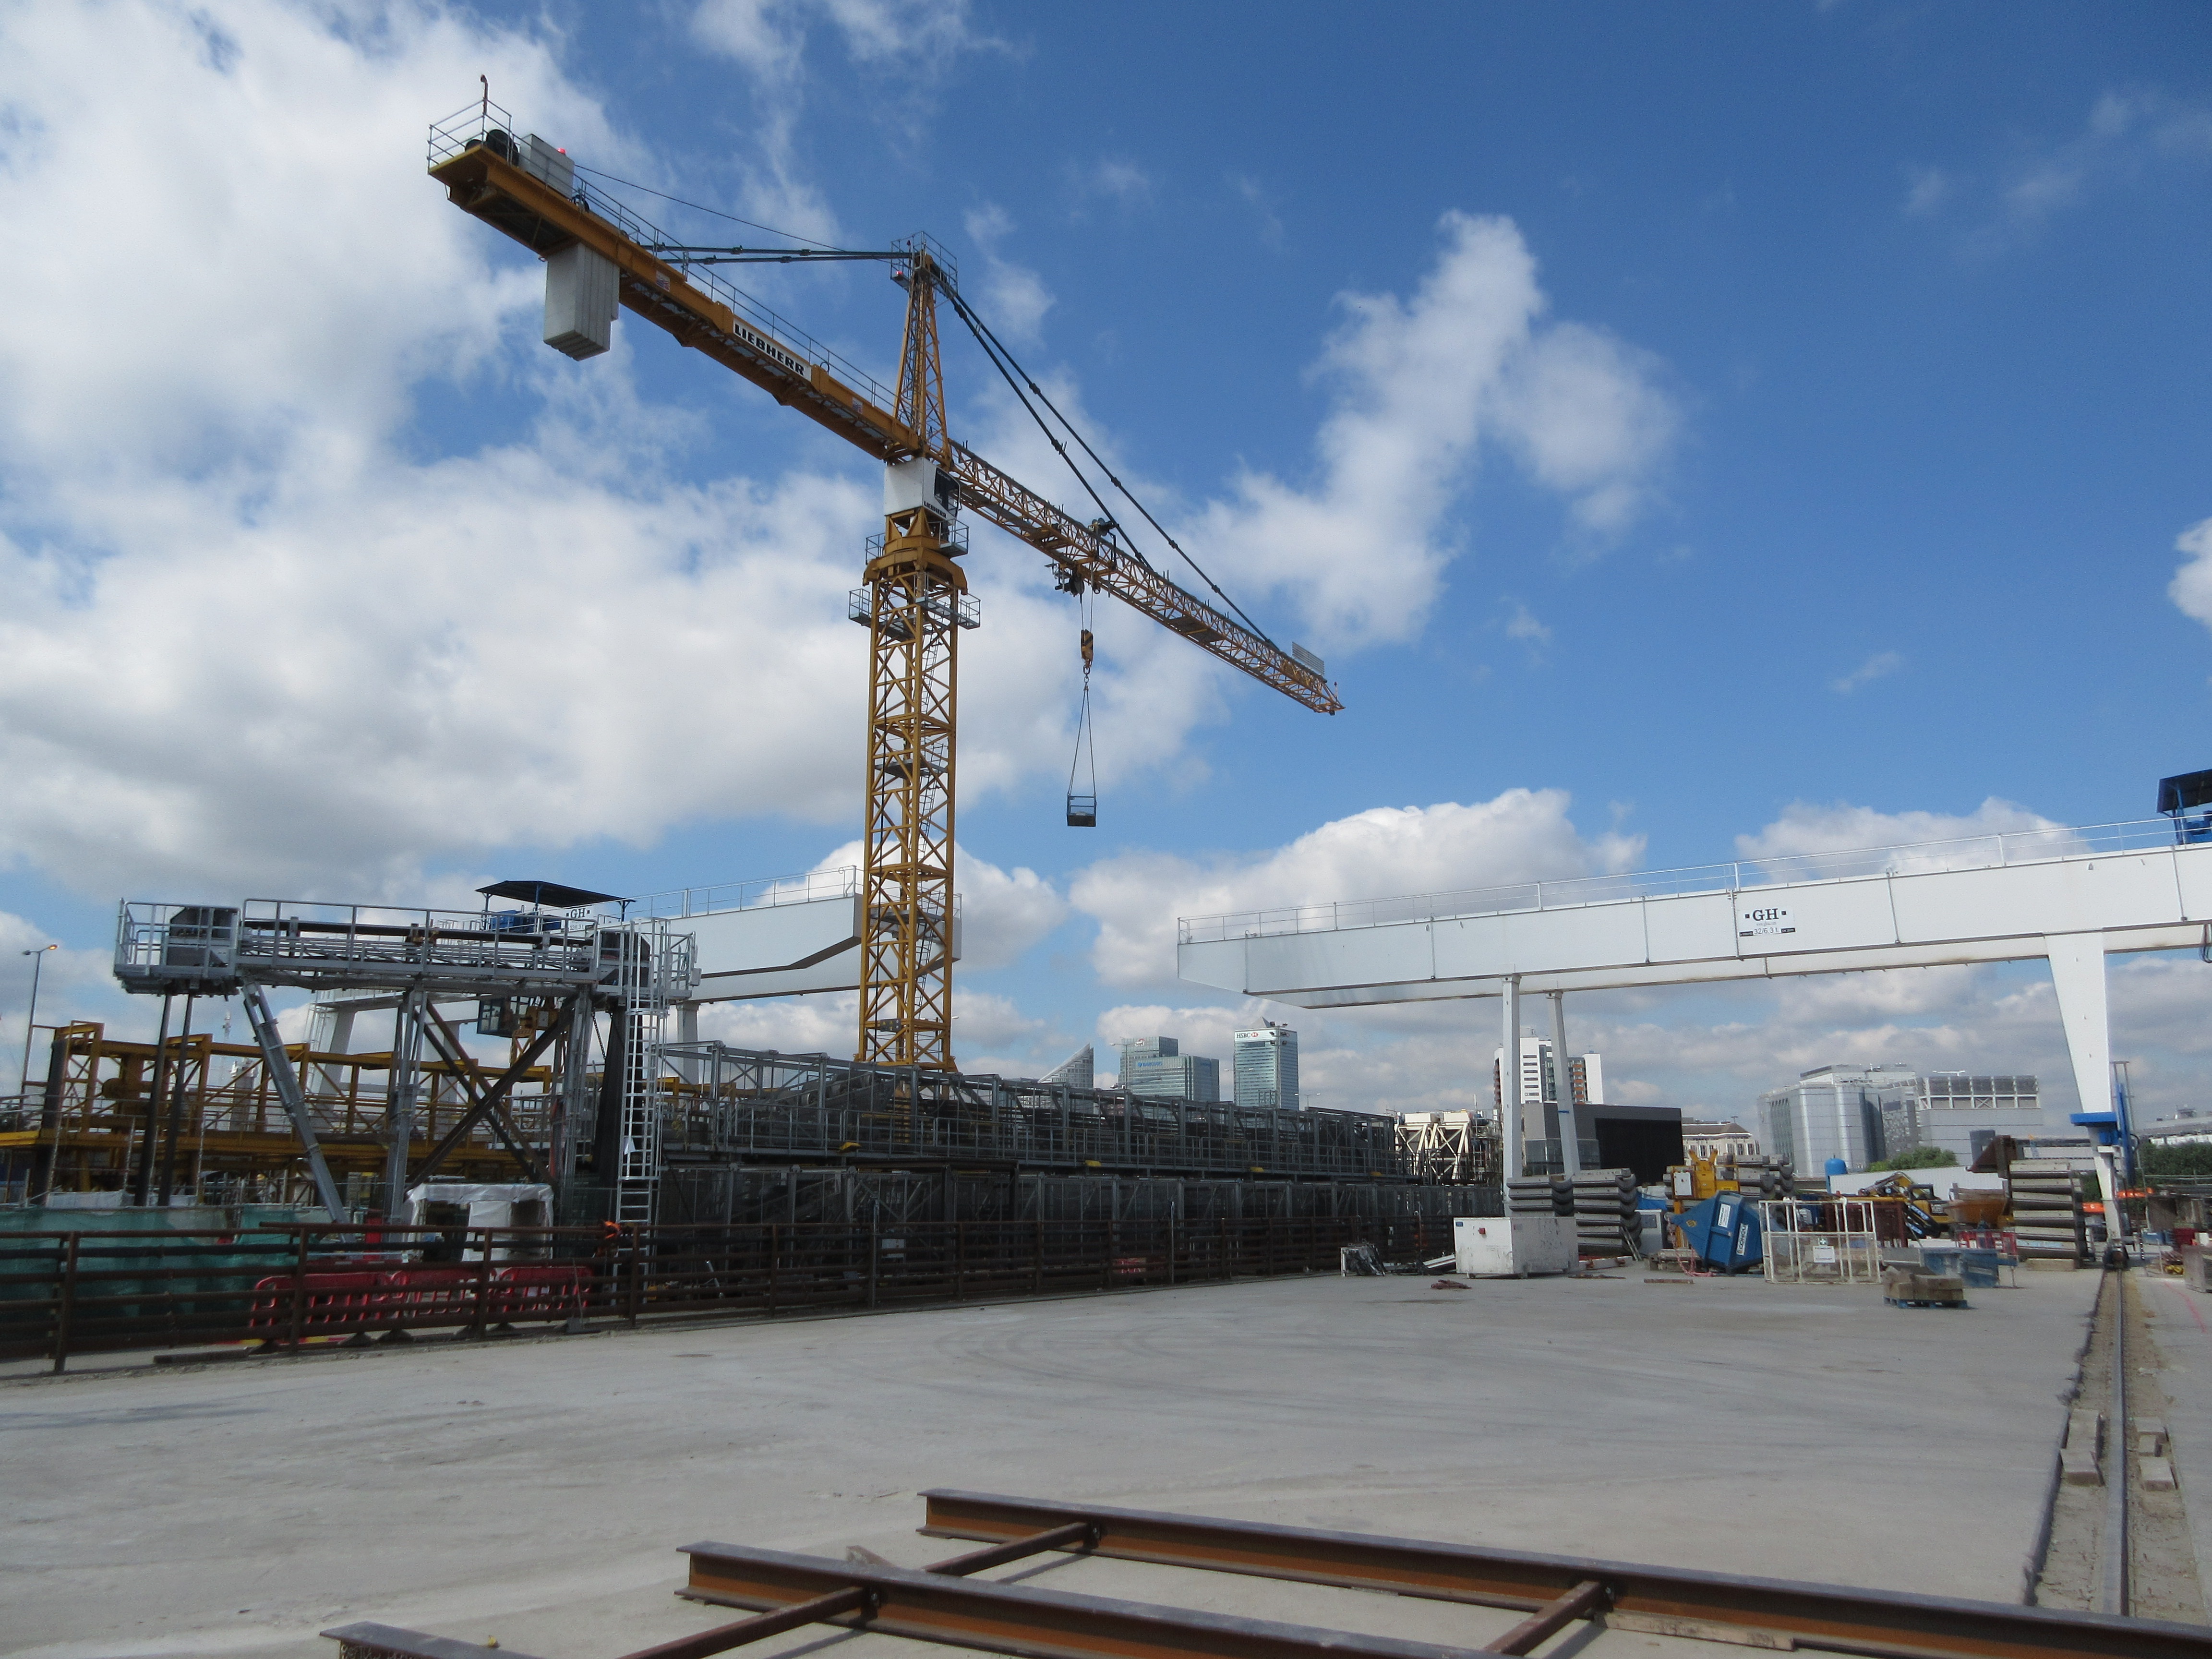
bridge, building, transport, construction, vehicle, tower, mast, port, shipyard, build, crane, gantry, construction equipment